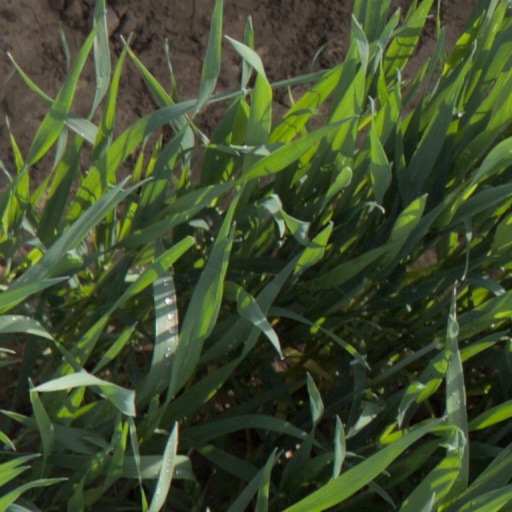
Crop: wheat